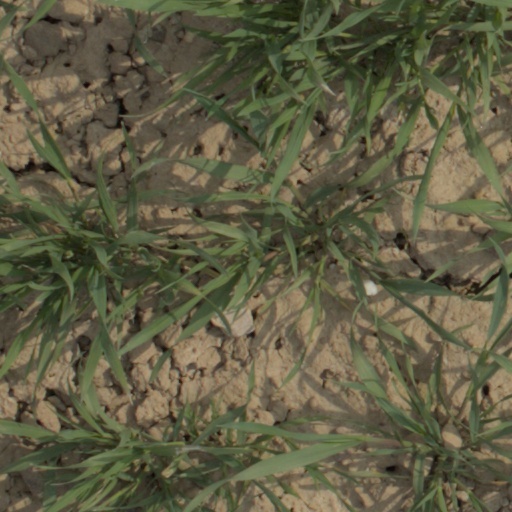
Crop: wheat